The Accident Man

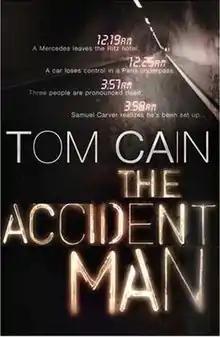

The Accident Man is the first novel of the "Samuel Carver" series by English thriller writer, Tom Cain, released on 2 July 2007 through Bantam Press.